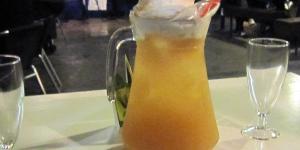
agua de sevilla con thermomix